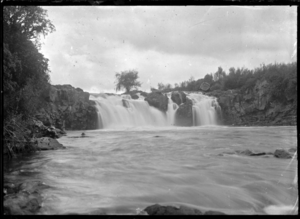
La rivière Taheke est un cours d’eau de la région du Northland de l’île du Nord de la Nouvelle-Zélande.